MacRobert baronets

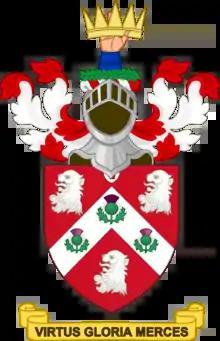
Coat of arms of MacRobert.

The MacRobert Baronetcy, of Douneside in the County of Aberdeen, was a title in the Baronetage of the United Kingdom. It was created on 5 April 1922 for Alexander MacRobert, a self-made millionaire. He was succeeded by his eldest son Alasdair in June of that year. Tragedy struck the family again when Alasdair was killed in a flying accident in 1938, and the title passed to his younger brother Roderic. In May 1941 Roderic was killed in action whilst flying a Hawker Hurricane fighter in the Middle East, and just over a month later on 30 June 1941, the title became extinct when the youngest brother Iain, was also killed in action whilst serving with the Royal Air Force. Their mother, Rachel, Lady MacRobert (1884–1954), gave £25,000 to purchase a Short Stirling bomber, the aircraft was named "MacRobert's Reply" in memory of her three sons. Lady MacRobert believed that her sons had lived up to the family motto "Virtutis Gloria Merces" – translated as "Honour is the Reward of Bravery". The MacRobert Award, which has been presented every year since 1969 by the Royal Academy of Engineering, is named in honour of Lady MacRobert.